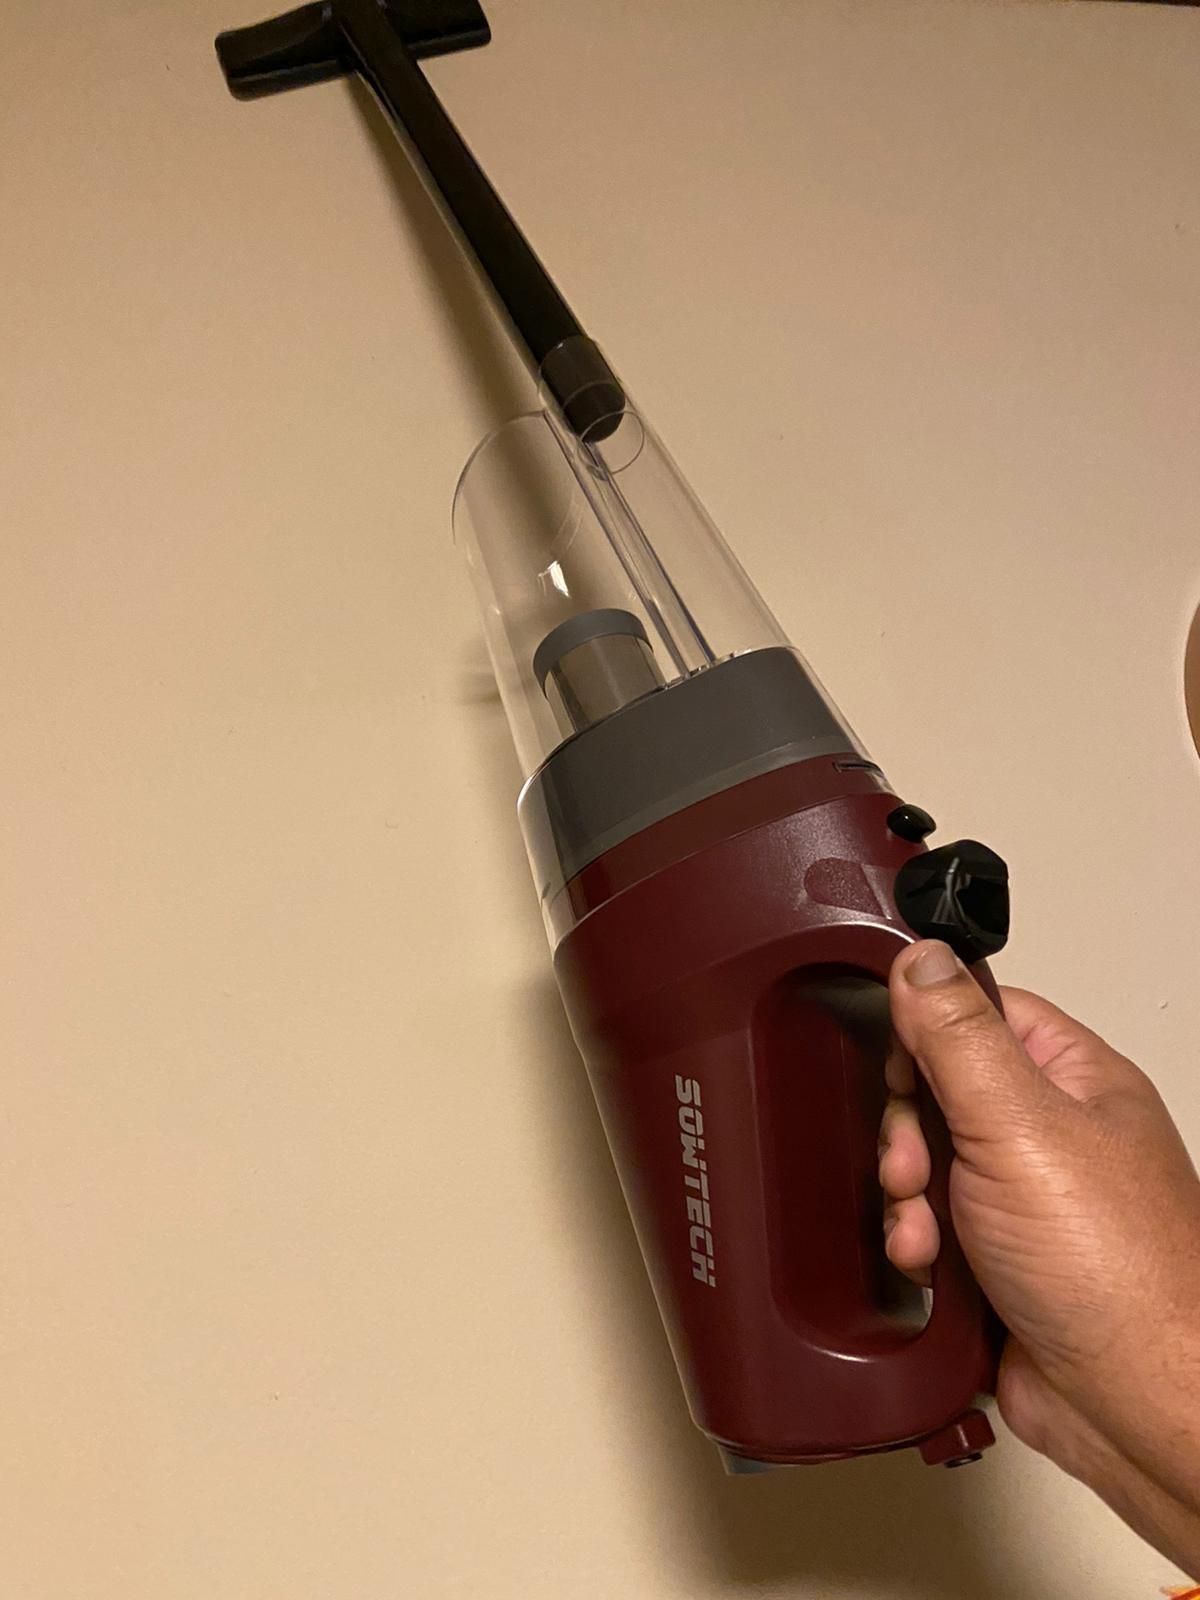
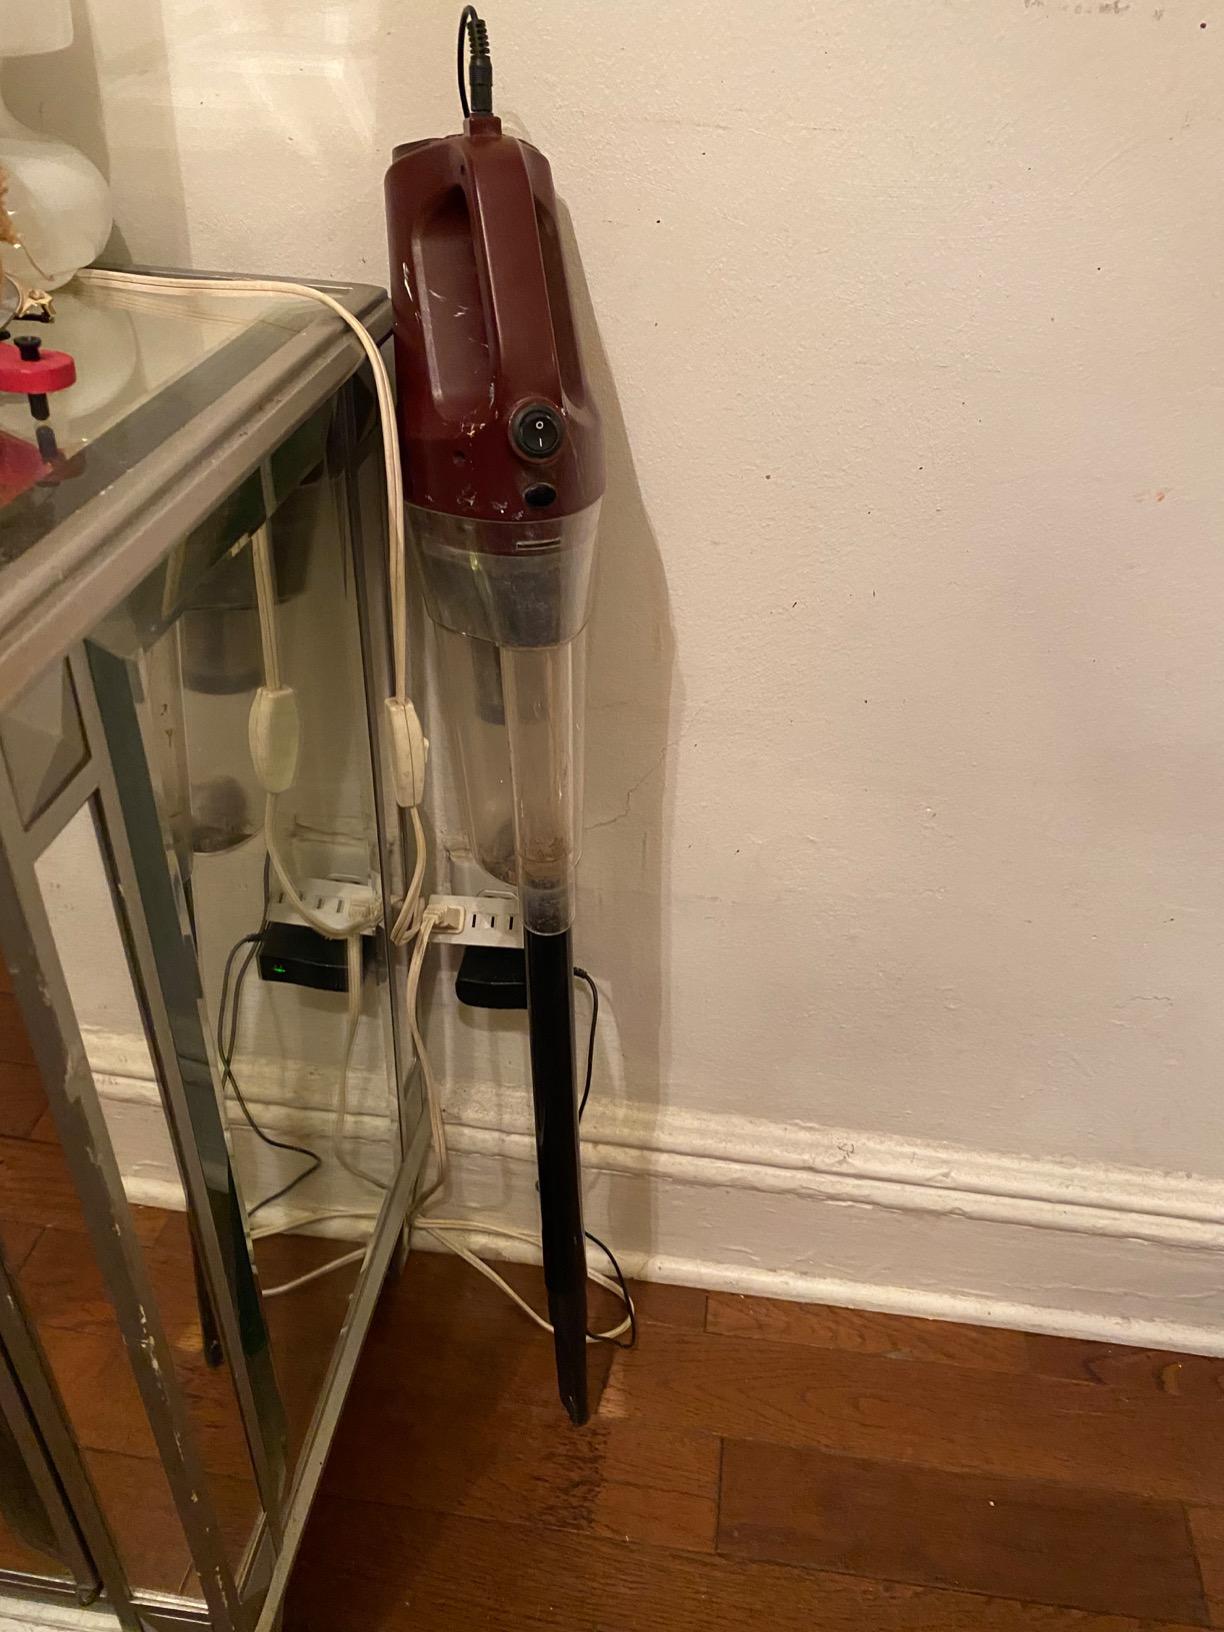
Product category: items_vacuum
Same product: yes